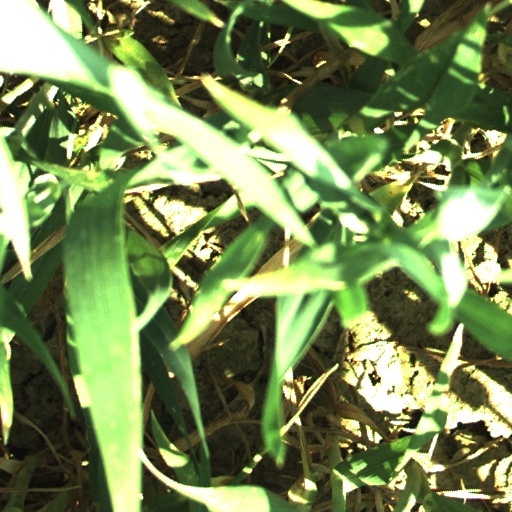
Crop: wheat